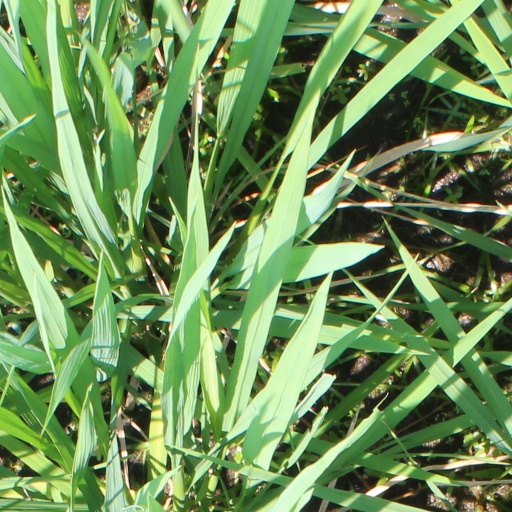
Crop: rice